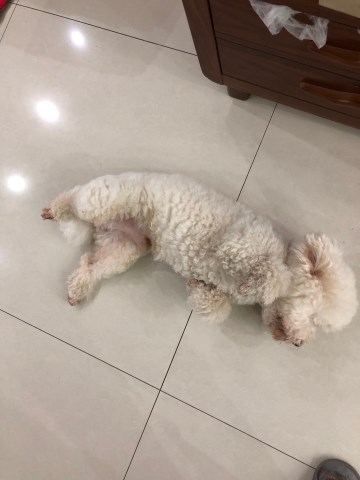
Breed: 3083-n000117-Bichon_Frise